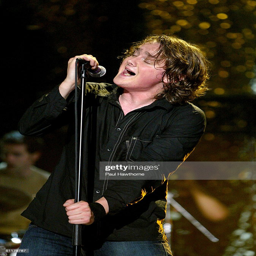
songwriter of person performs during concert .